Halych

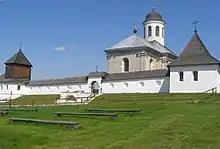
Dormition Cathedral with the restored medieval city walls

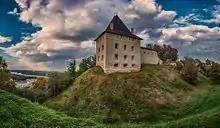
Remnants of fortification of the Starosta Castle

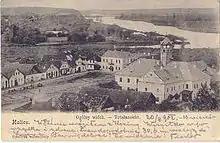
Old Austrian postcard with a view of Halych.

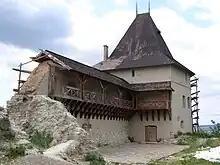
Ruins of the castle from the 14th century.

The first dynasty of Halych, descending from Vladimir of Novgorod, a Rurik family branch known as Rostislavichi, culminated in Yaroslav Osmomysl (1153–1187) – after whose rule Béla III of Hungary briefly conquered the Principality in 1188—before going extinct in 1199. The same year Roman the Great founded the new Rurikid dynasty, uniting Halychyna and Volhynia into the more powerful principality of Halych-Volhynia. In 1141 Prince (knyaz) Volodymyrko Volodarovych (1104–1152) who united the competing principalities of Przemyśl, Zvenyhorod and Terebovlya into the state of Halychyna transferred his capital from Zvenyhorod to Halych making it the seat of his Rurikid dynasty and considerably expanding the settlement.